List of Iranian artifacts abroad

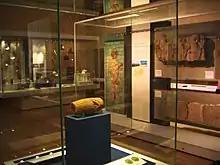
The Cyrus Cylinder in Room 52 of the British Museum in London

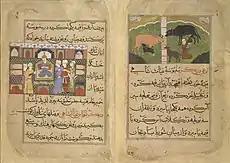
Persian manuscript Nimatnama-i-Nasiruddin-Shahi explaining the preparation of samosas

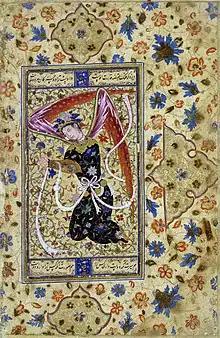
Persian angel, 1555

The Metropolitan Museum of Art features a range of Persian antiquities, including ceramics, engraved coins, and pottery dating back over 3,500 years. Many pieces were originally part of the University of Chicago’s Oriental Institute.